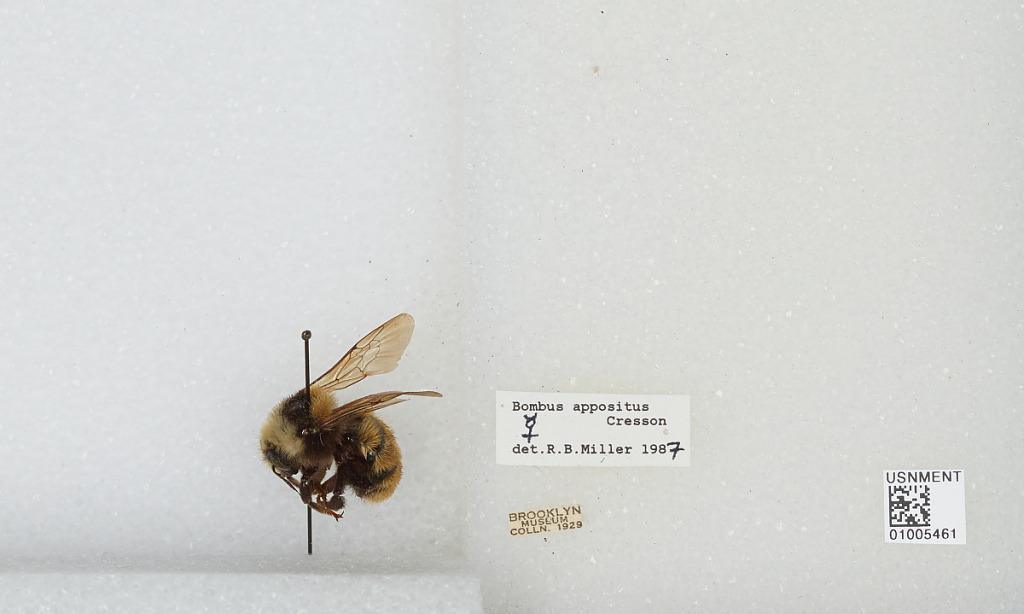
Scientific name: Bombus (Subterraneobombus) appositus Cresson